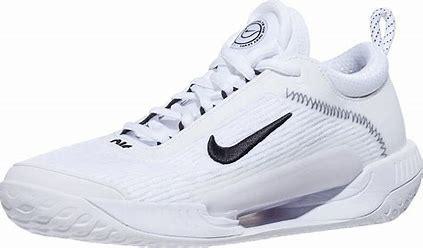
Brand: Nike
Model: Court Zoom NXT